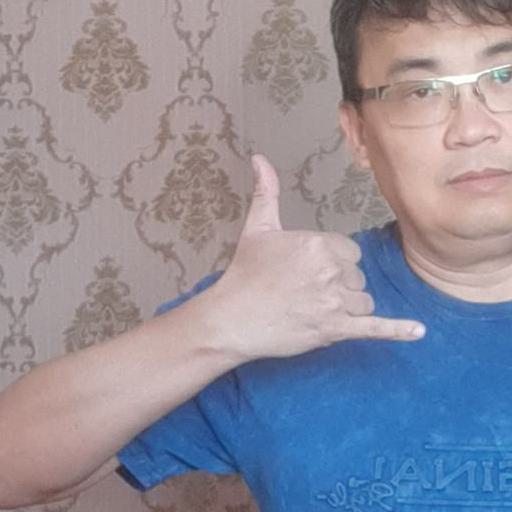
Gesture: call